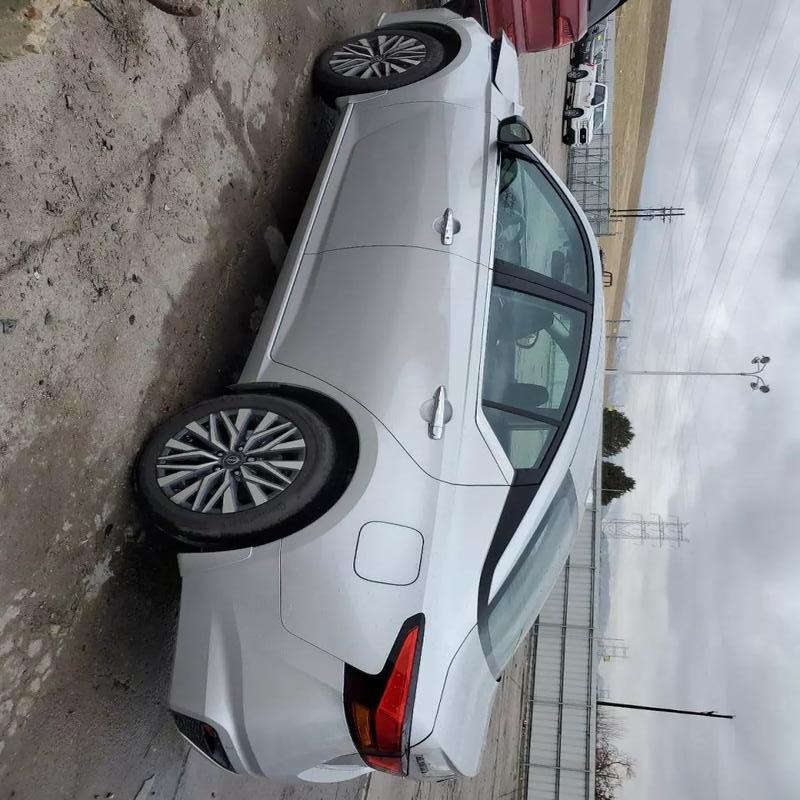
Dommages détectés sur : capot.
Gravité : majeur